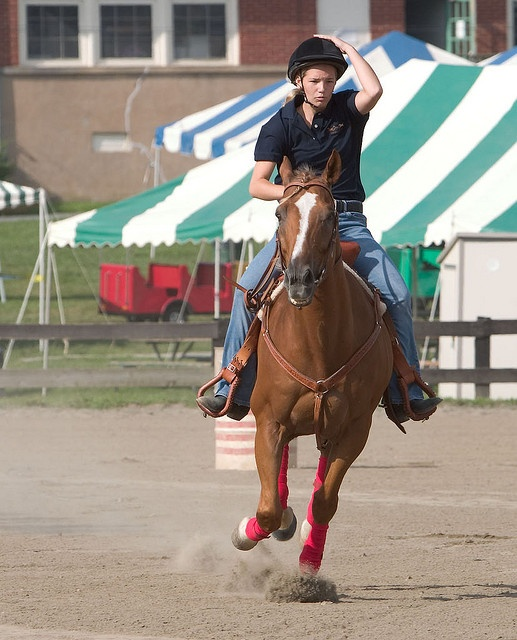
a girl riding a horse holding her hat
a young woman riding on the back of a horse
a man on a brown horse riding very fast
a person that is riding on a horse down a road
A woman riding a horse in the dirt near tents.